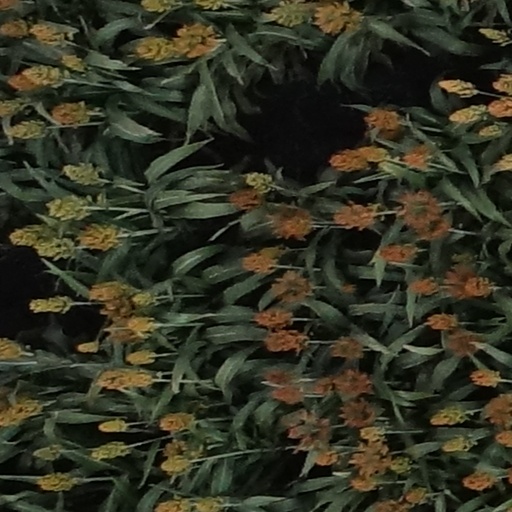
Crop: sorghum